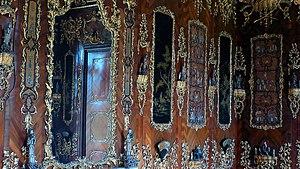
Le château de Hetzendorf est un château baroque de Vienne, dans l'arrondissement de Meidling.